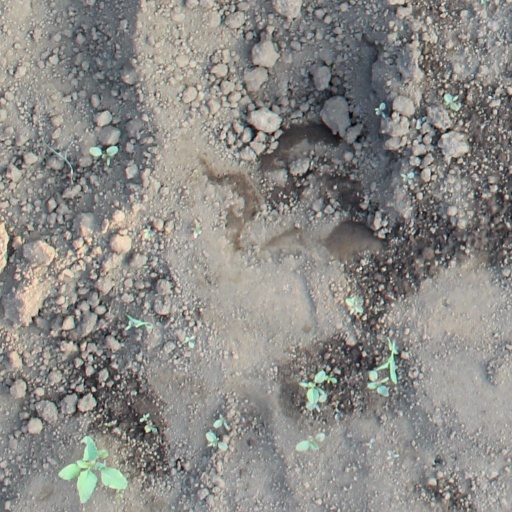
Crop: soybean